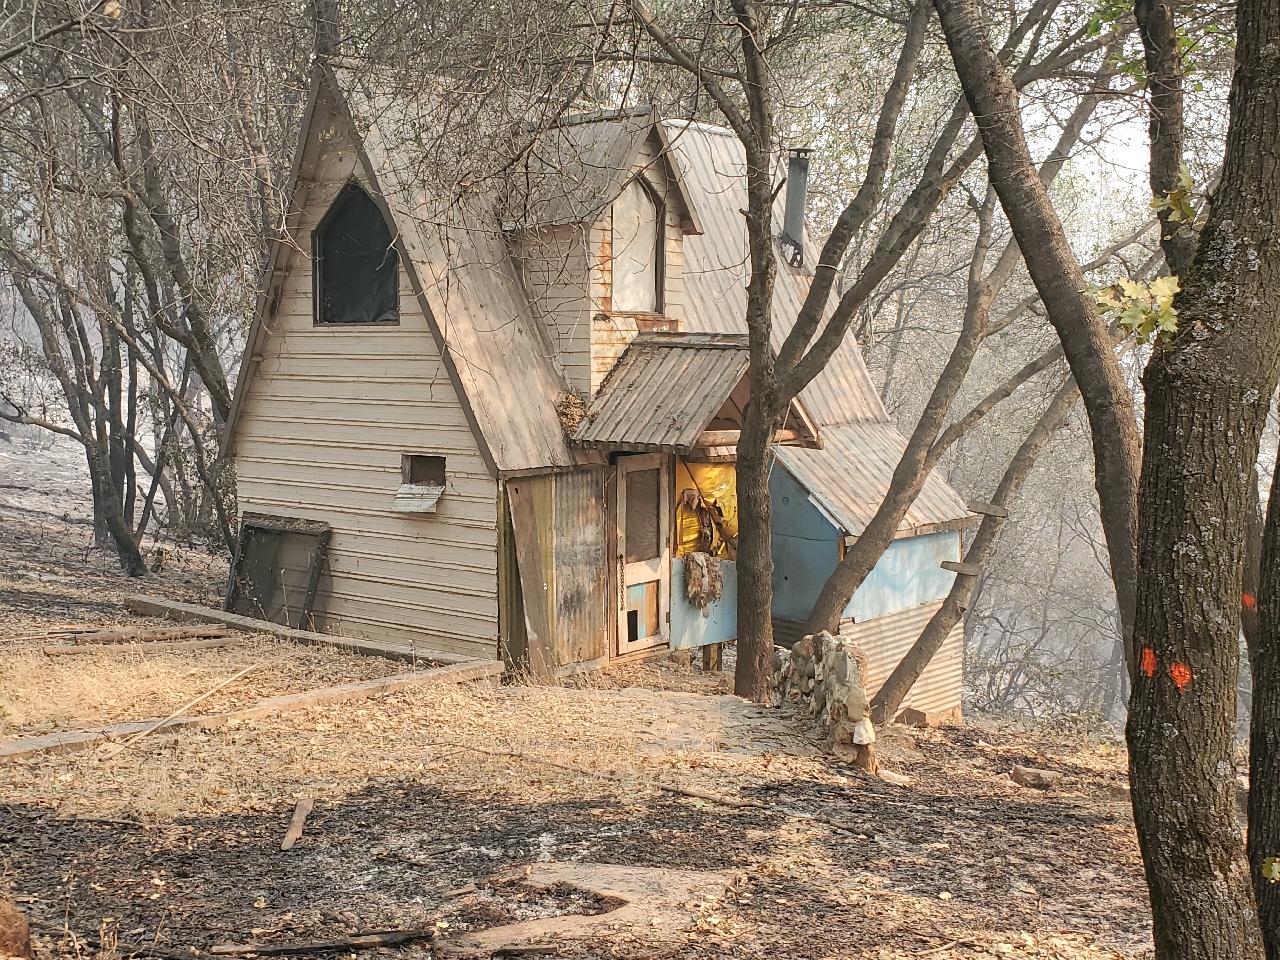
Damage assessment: no_damage